Mette Frederiksen

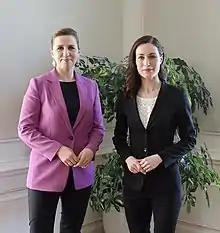
Frederiksen with Finnish Prime Minister Sanna Marin in Copenhagen, 4 May 2022

At the request of the United States, Frederiksen initiated diplomatic talks in early 2022 on the possible presence of American troops on Danish soil. Frederiksen expressed enthusiasm for the talks, stating that "We want a stronger American presence in Europe and in Denmark". In December 2023, Frederiksen announced a US-Danish defense cooperation agreement, that allows for U.S. soldiers and military equipment to be based at Skrydstrup Air Base, Krarup Air Base and Aalborg Air Base.